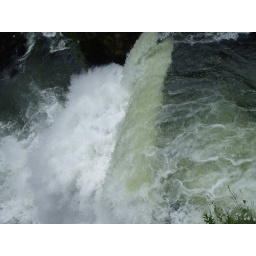
You can see where the rock ends under the water